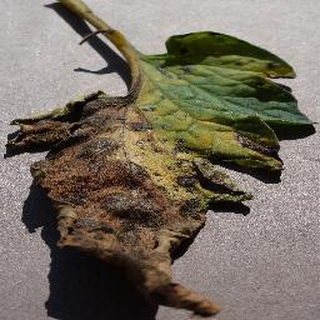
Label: tomato_early_blight